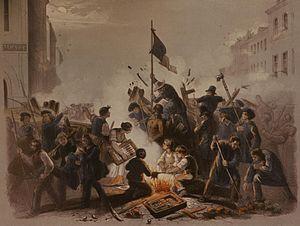
Barricade sur la Friedrichstrasse (1848)
Johann Ludwig Tieck, né le 31 mai 1773 à Berlin et mort le 28 avril 1853 dans la même ville, est un poète allemand, traducteur, éditeur, romancier et critique, écrivain du premier romantisme, celui du Cercle d'Iéna, aux côtés des frères Schlegel, de Caroline et Friedrich Schelling, de Novalis, de Fichte. Fils d'un marchand de laine, il étudia la théologie, la philosophie, la littérature. Il séjourna en Italie durant la période 1804-1805, en Angleterre en 1817, où il étudia de près Shakespeare. Il fut dramaturge à la cour de Dresde dès 1825, et appelé à celle du roi Frédéric-Guillaume IV de Prusse à partir de 1841.